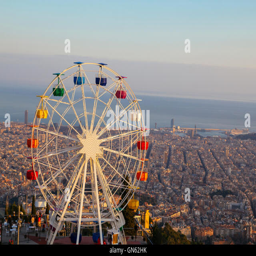
invention on top of the city